Dixie Dynamite

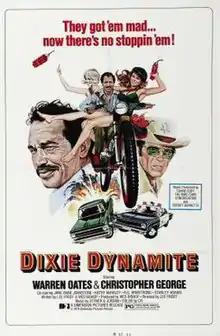
Theatrical release poster

Dixie Dynamite is a 1976 American film directed by Lee Frost that stars Warren Oates. Steve McQueen appears uncredited in a scene as a motorbike driver.